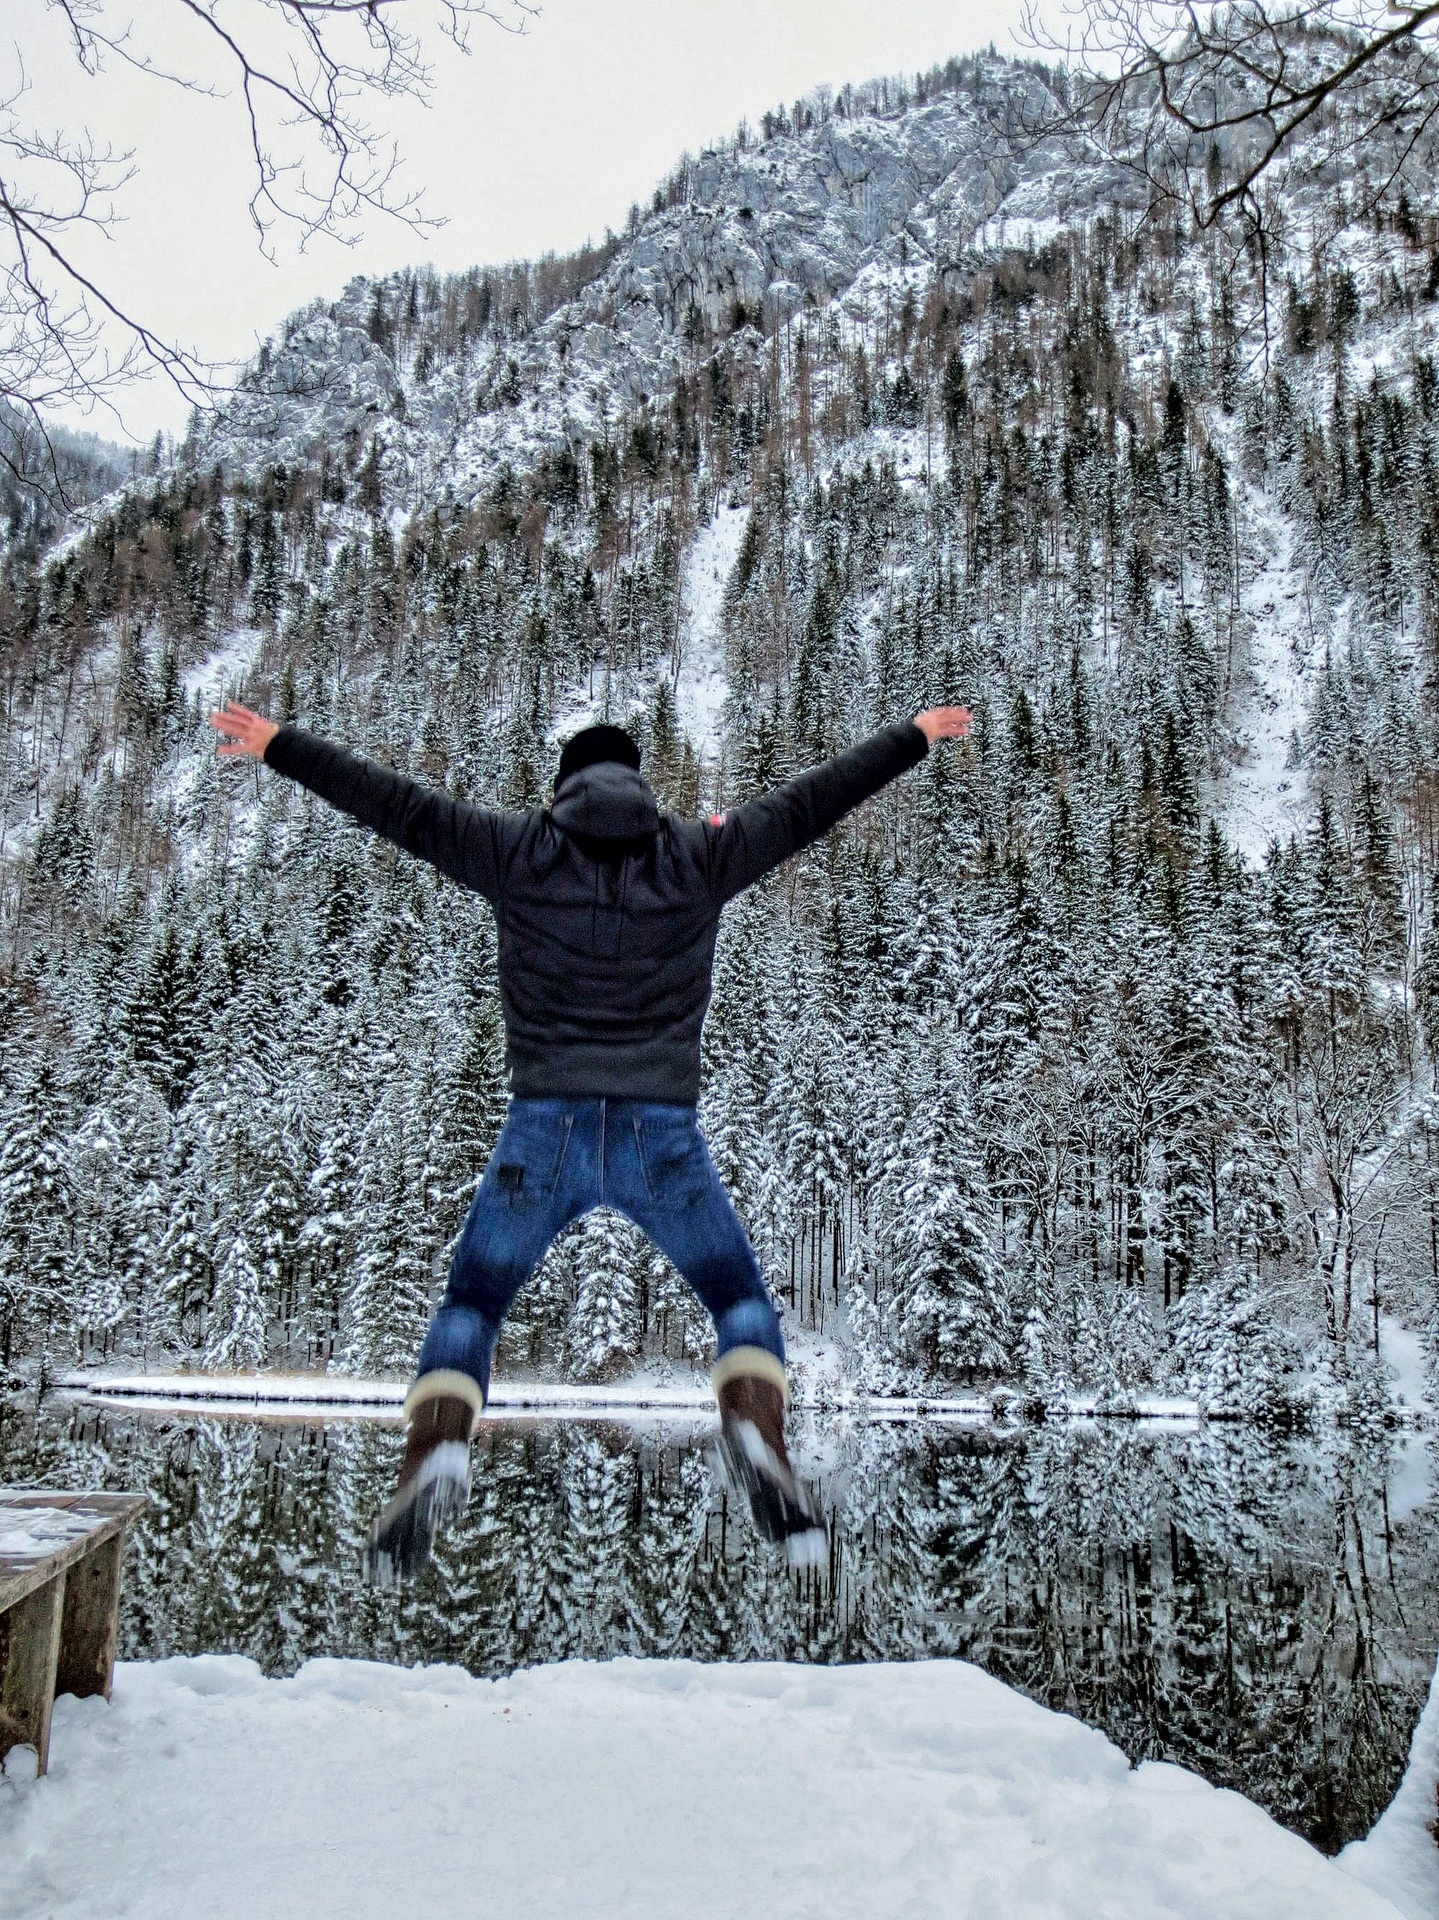
man, snow, winter, lake, jump, jumping, weather, human, extreme sport, season, winter sport, footwear, joy, joyful leap, human jumps, man jumping, man on the lake